Joaquín Clausell

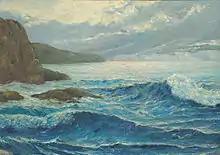
Mazatlán, by the artist

It is estimated that during his lifetime, Clausell produced about 400 works, 100 of which are large-scale works. However, he did not sign his works and rarely dated them, making cataloging and a chronology very difficult. He did not consider himself a professional painter, He was a recluse, not promoting his work and with a few exceptions, did not associate with contemporary Mexican artists.